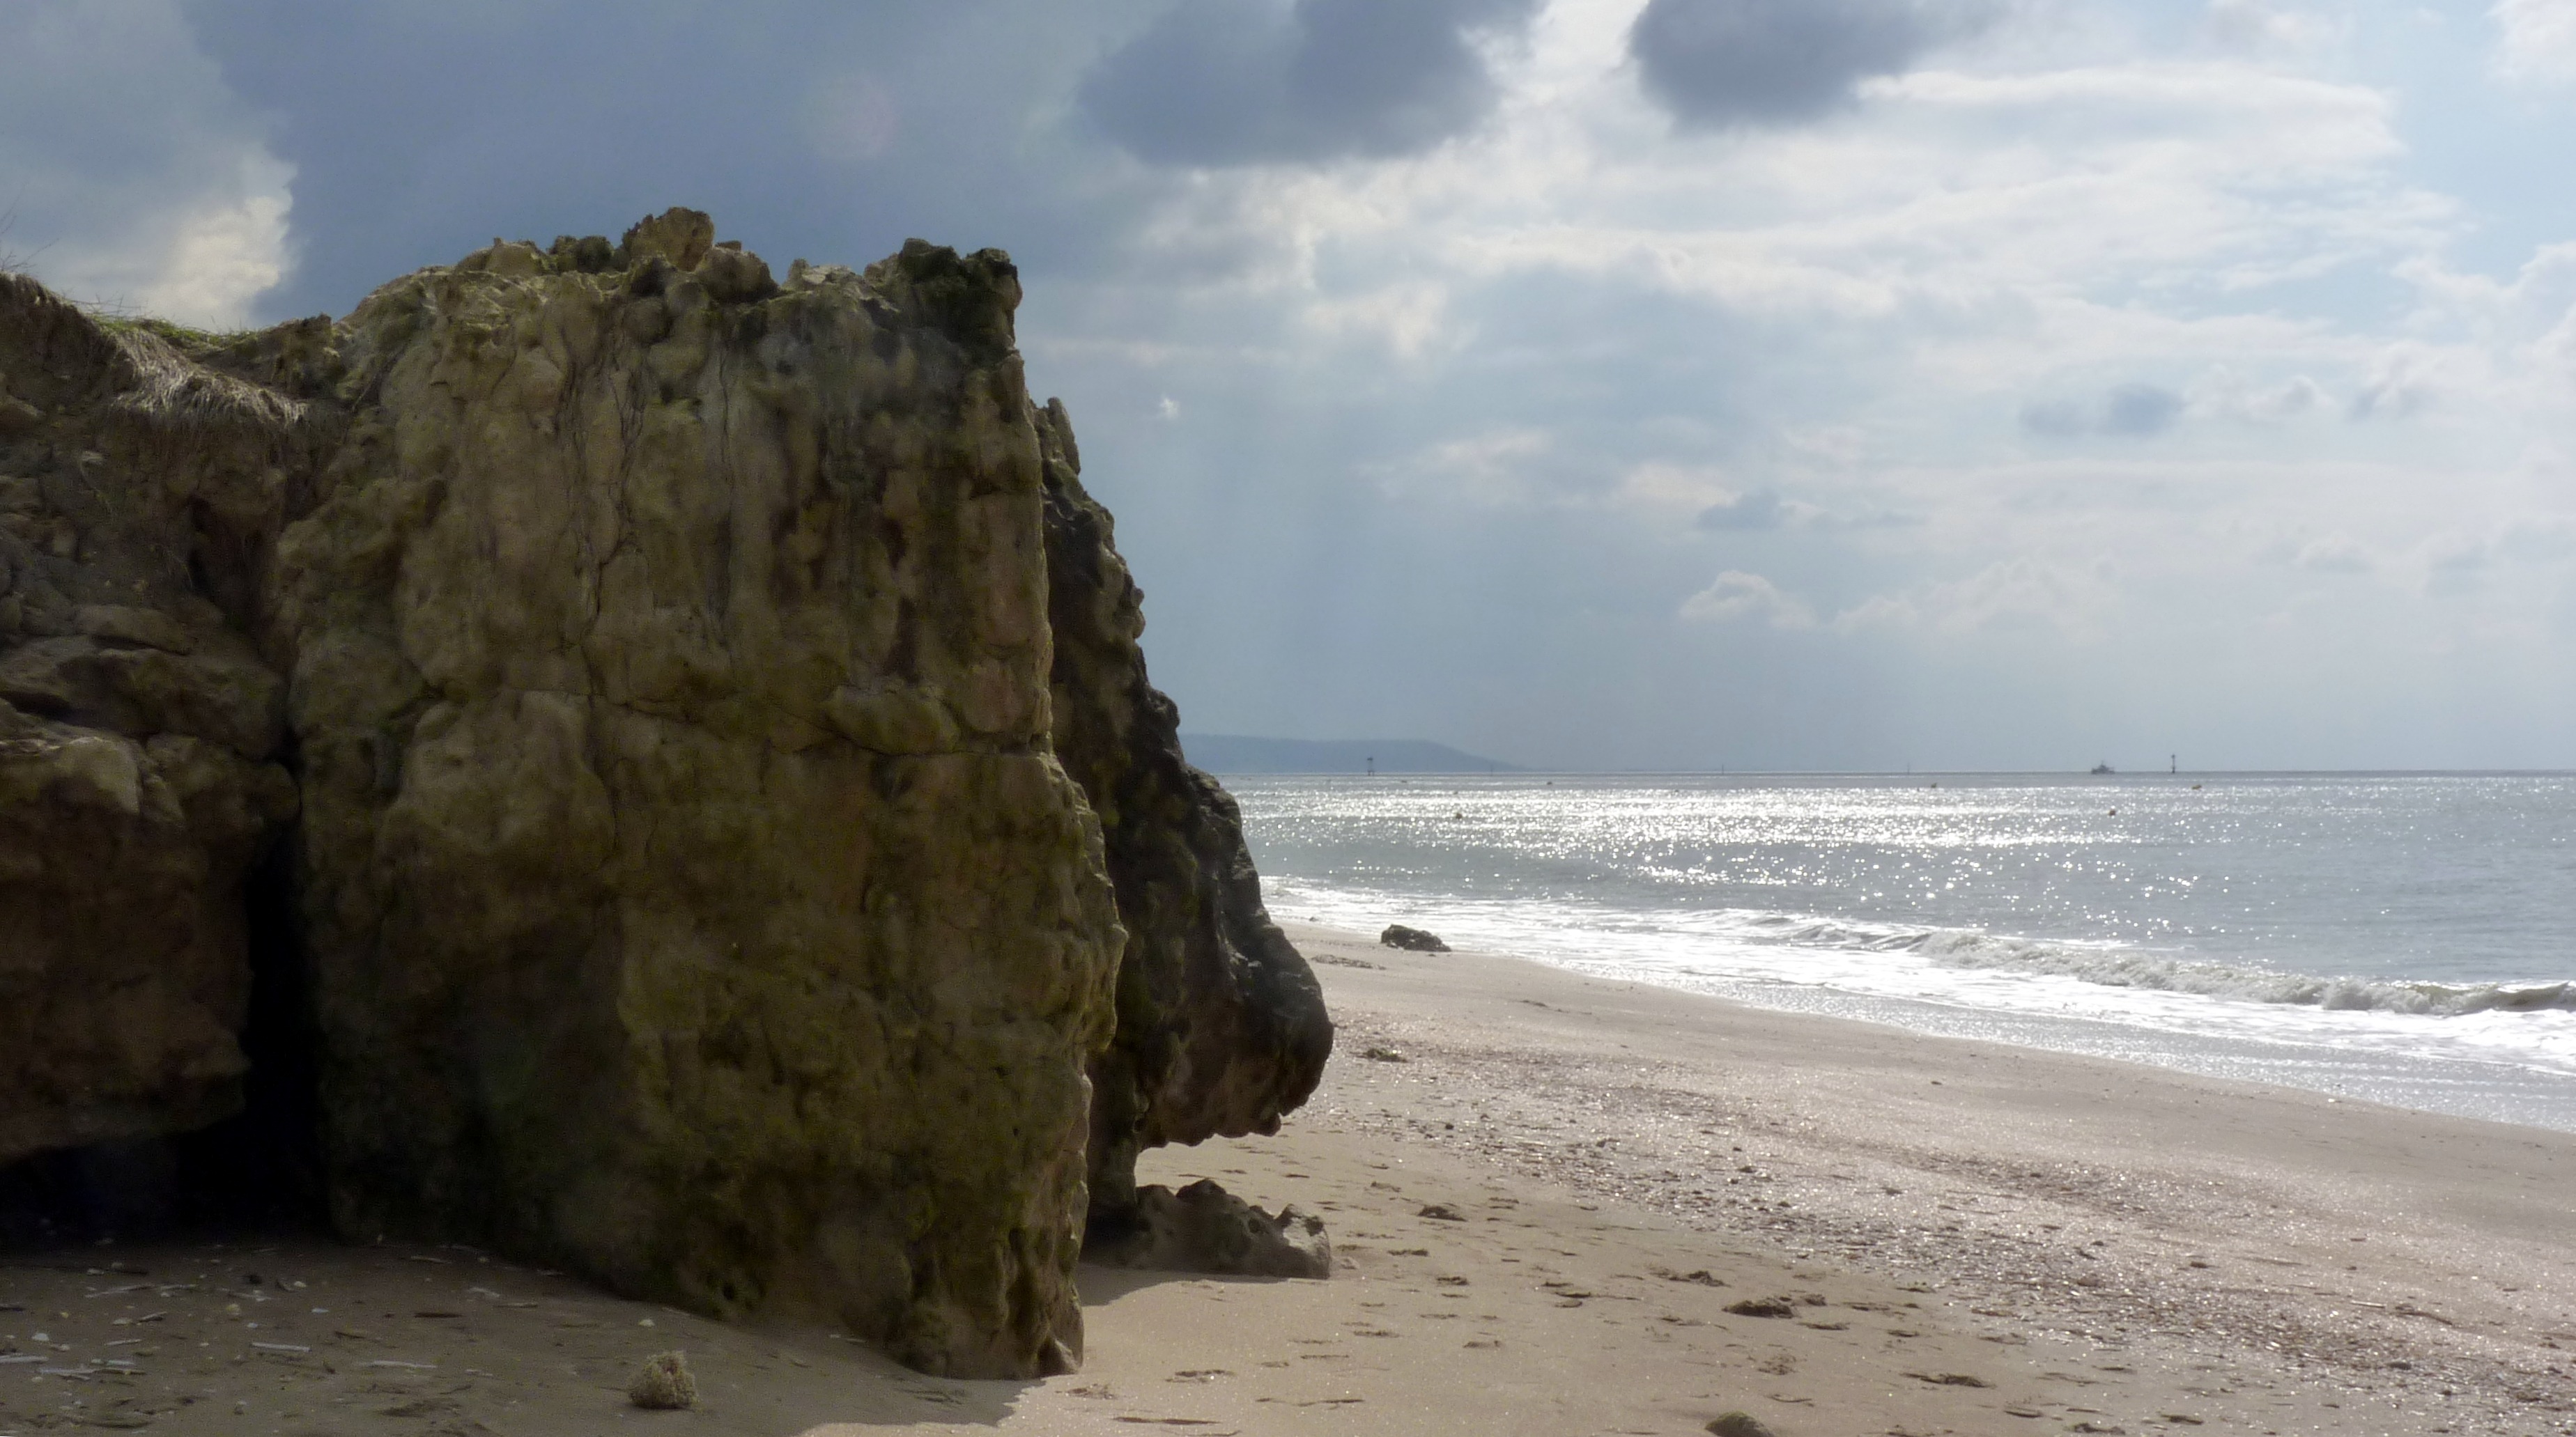
beach, sea, coast, sand, rock, ocean, sky, shore, wave, cliff, bay, terrain, material, body of water, clouds, cape, wind wave